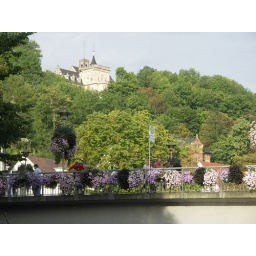
Another frat house I think above the bridge